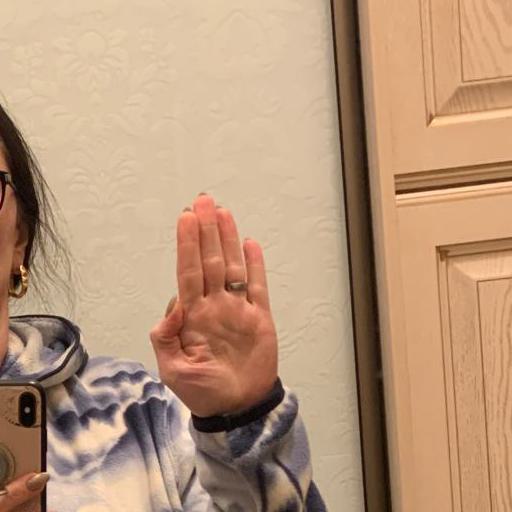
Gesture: stop